104th Grey Cup

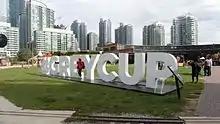
Grey Cup promotion near the John Street Roundhouse at Roundhouse Park in Toronto

On September 4, 2015, news agencies reported that the game would be awarded to Toronto, as a gift to the new Argonaut owners, despite the city recently hosting the 95th and the 100th Grey Cups. On October 1, 2015, this rumor was confirmed at a news conference that BMO Field in Toronto, Ontario, would host the 104th Grey Cup.